Mecca Normal

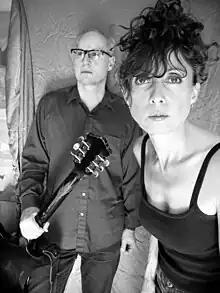
Mecca Normal photo by Jean Smith.jpg

Mecca Normal is a two-piece indie rock band from Vancouver, British Columbia, Canada, formed by Jean Smith and David Lester in 1984.